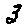
Label: 3